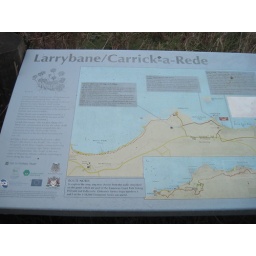
Tuesday, April 5 in Northern Ireland. County Antrim, Bushmill's Distillery, the Giant's Causeway and the coast of Northern Ireland by bus